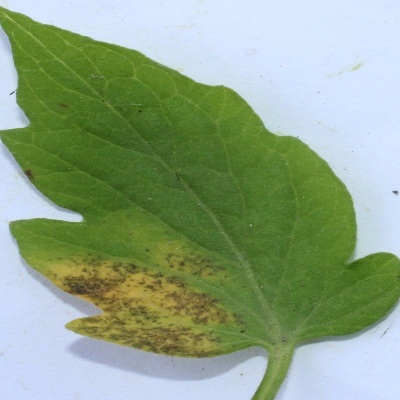
Crop: Tomato
Condition: septoria leaf spot